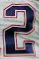
Number: 2